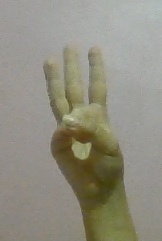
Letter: thaa